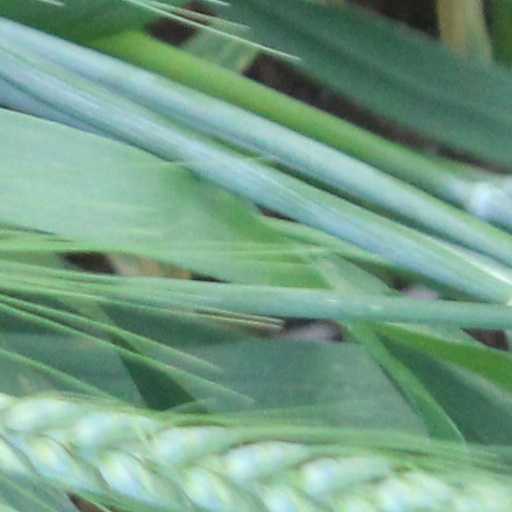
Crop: wheat